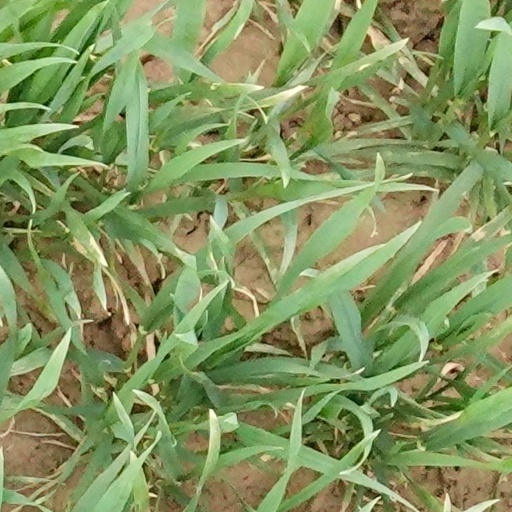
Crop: wheat